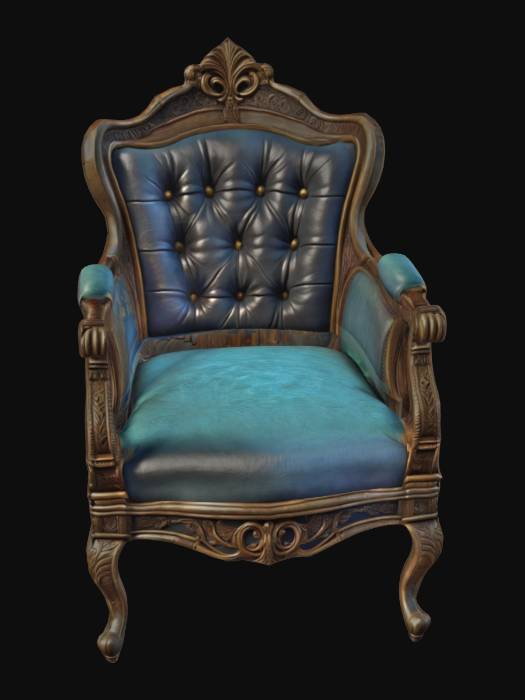
미적 점수 (1~10점): 5